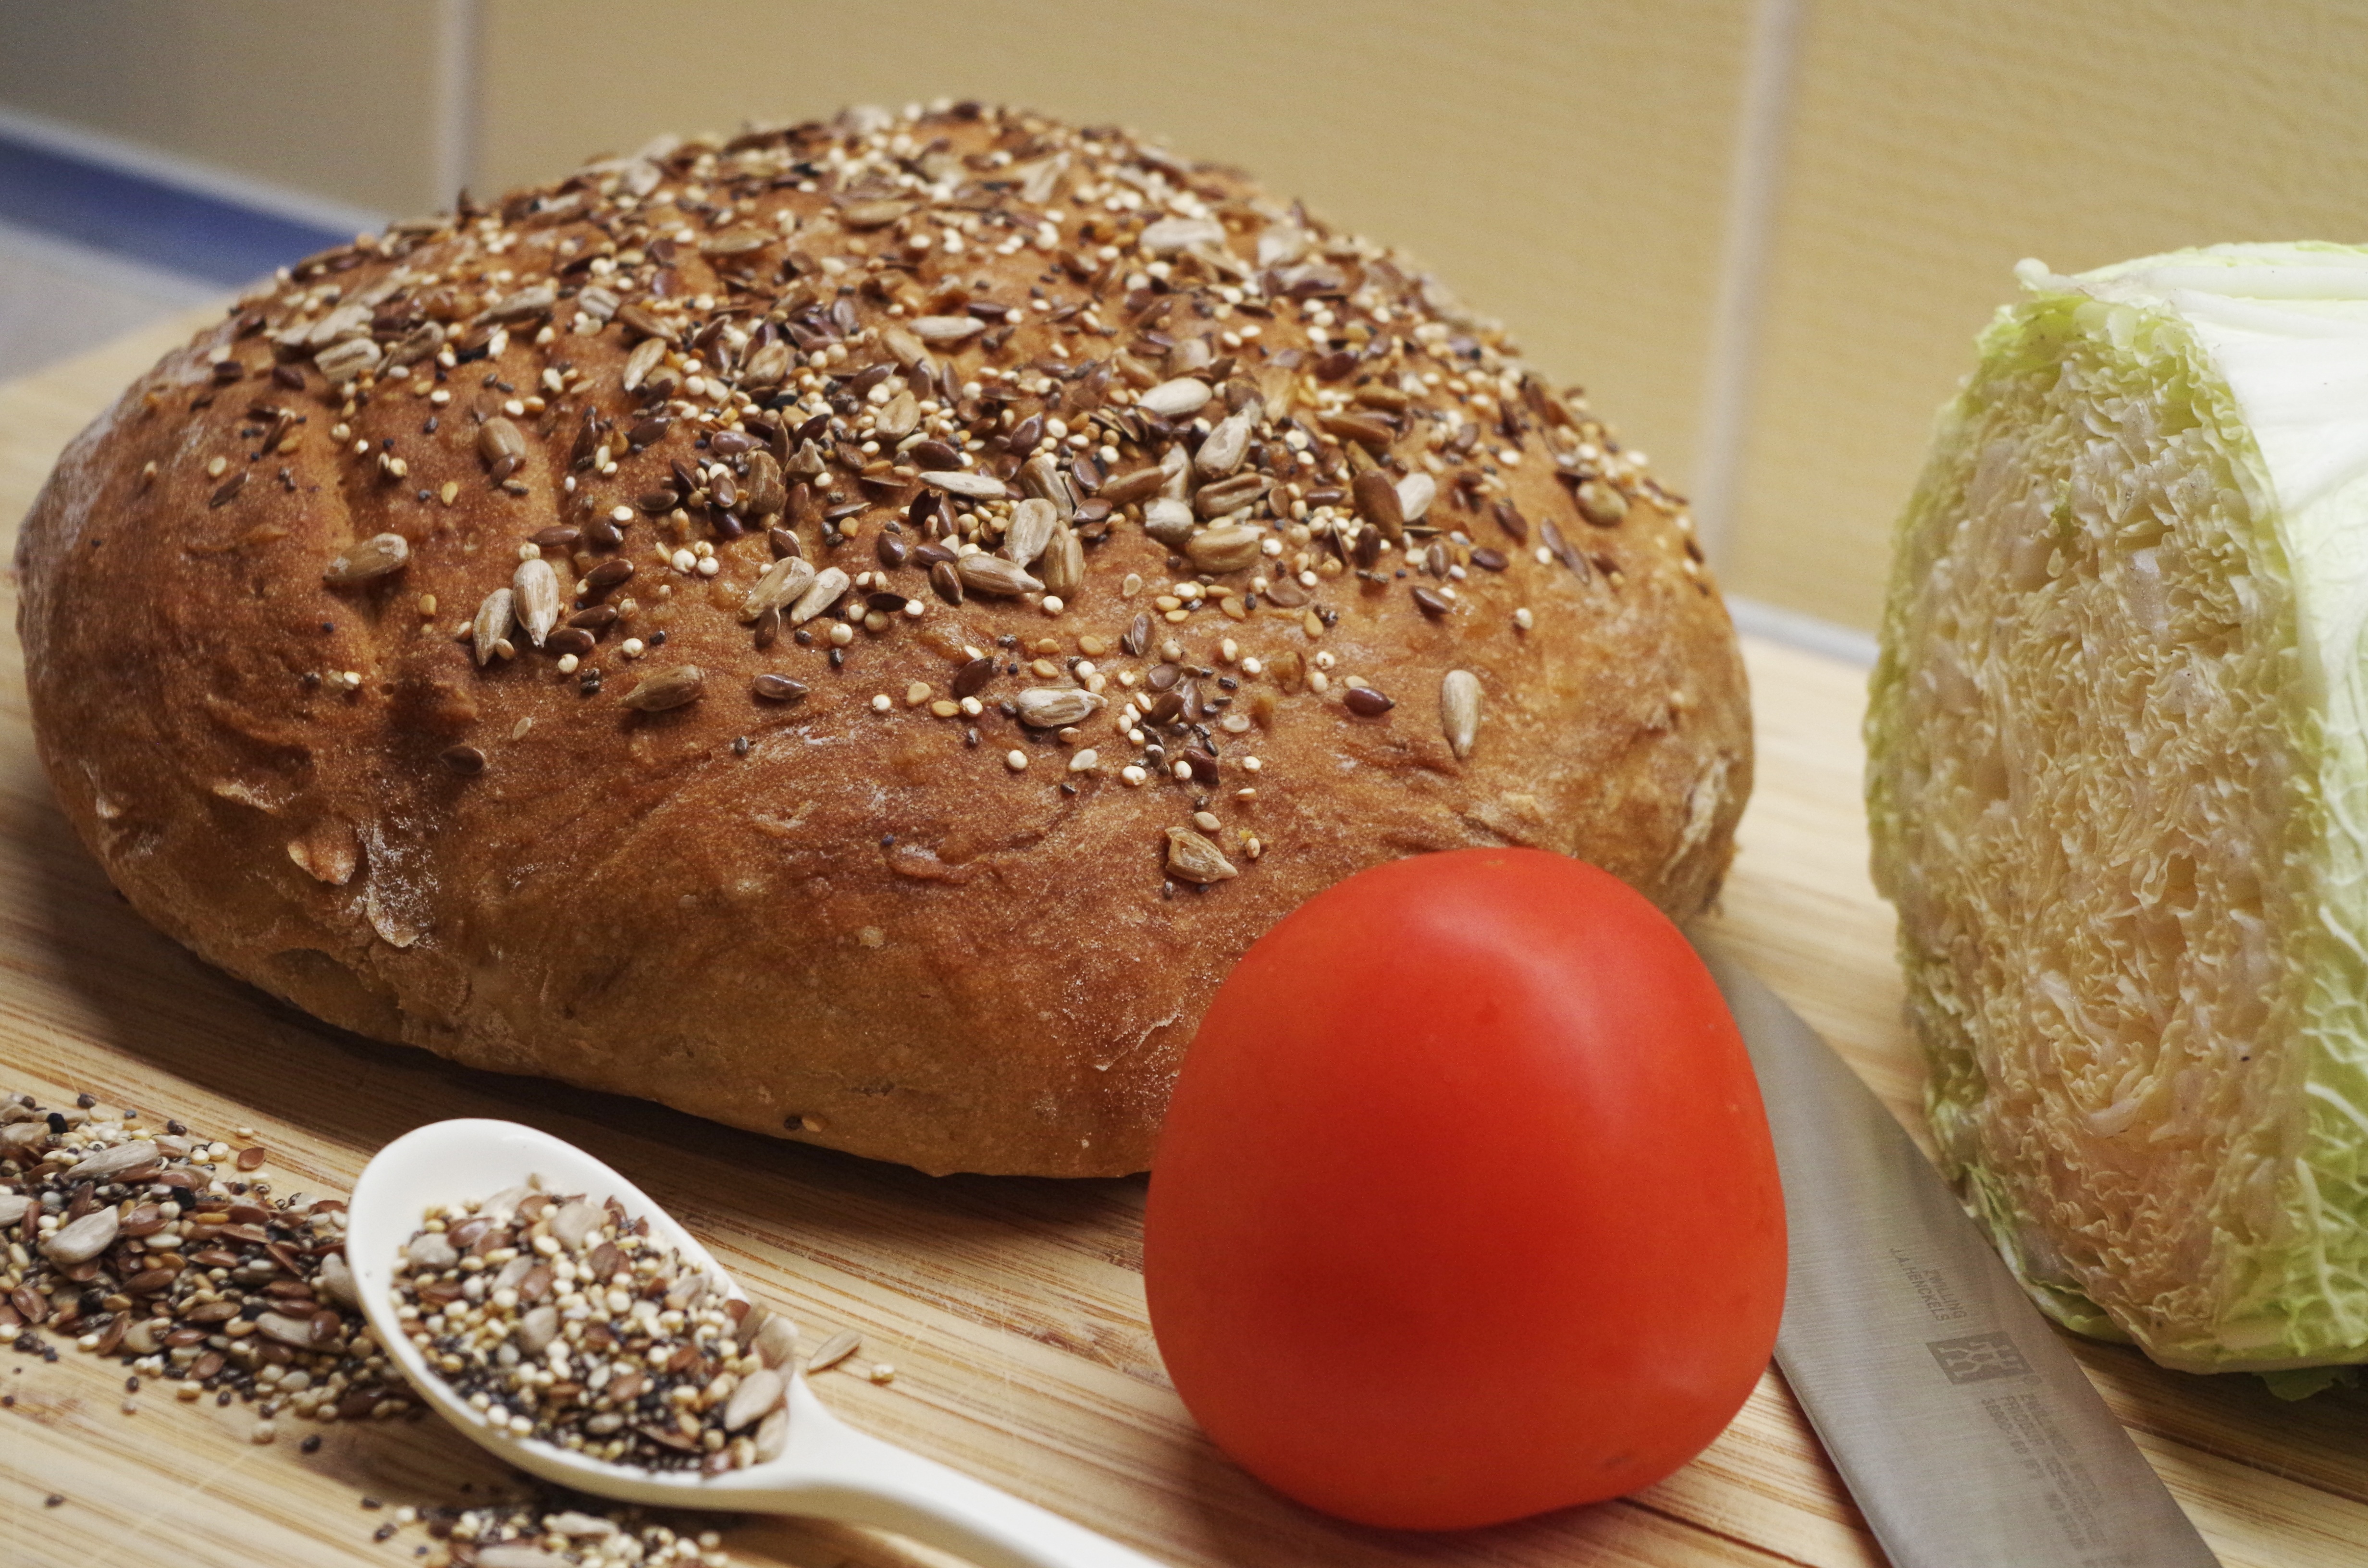
home, dish, meal, food, produce, healthy, cuisine, bread, sunflower, seeds, cereals, ciabatta, flax, sesame, grains, baked goods, grass family, whole grain